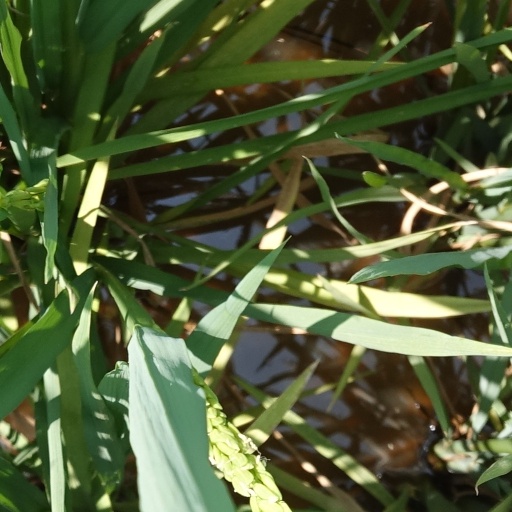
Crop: rice